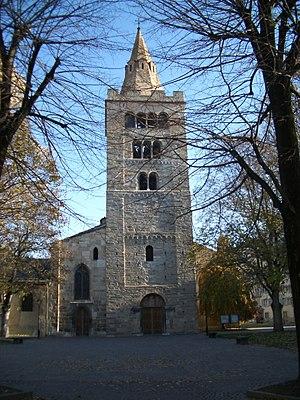
Clocher de la Cathédrale de Sion
Le diocèse de Sion est une église particulière de l'Église catholique en Suisse. Son siège est à Sion, la capitale du canton du Valais. Il couvre la majeure partie de ce canton et du district d'Aigle. Exempt, il relève immédiatement du Saint-Siège.